Lusatian Lake District

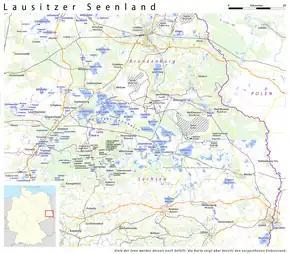
The Lusatian Lake District and its surrounding area

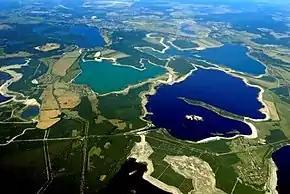
Section of the chain of lakes

The Lusatian Lake District is a chain of artificial lakes under construction in Germany across the north-eastern part of Saxony and the southern part of Brandenburg. Through flooding as a part of an extensive regeneration programme, several decommissioned lignite opencast mines are in the process of being transformed into Europe's largest artificial lake district. However, the requirements of the project, especially the necessary water resources, are controversial.